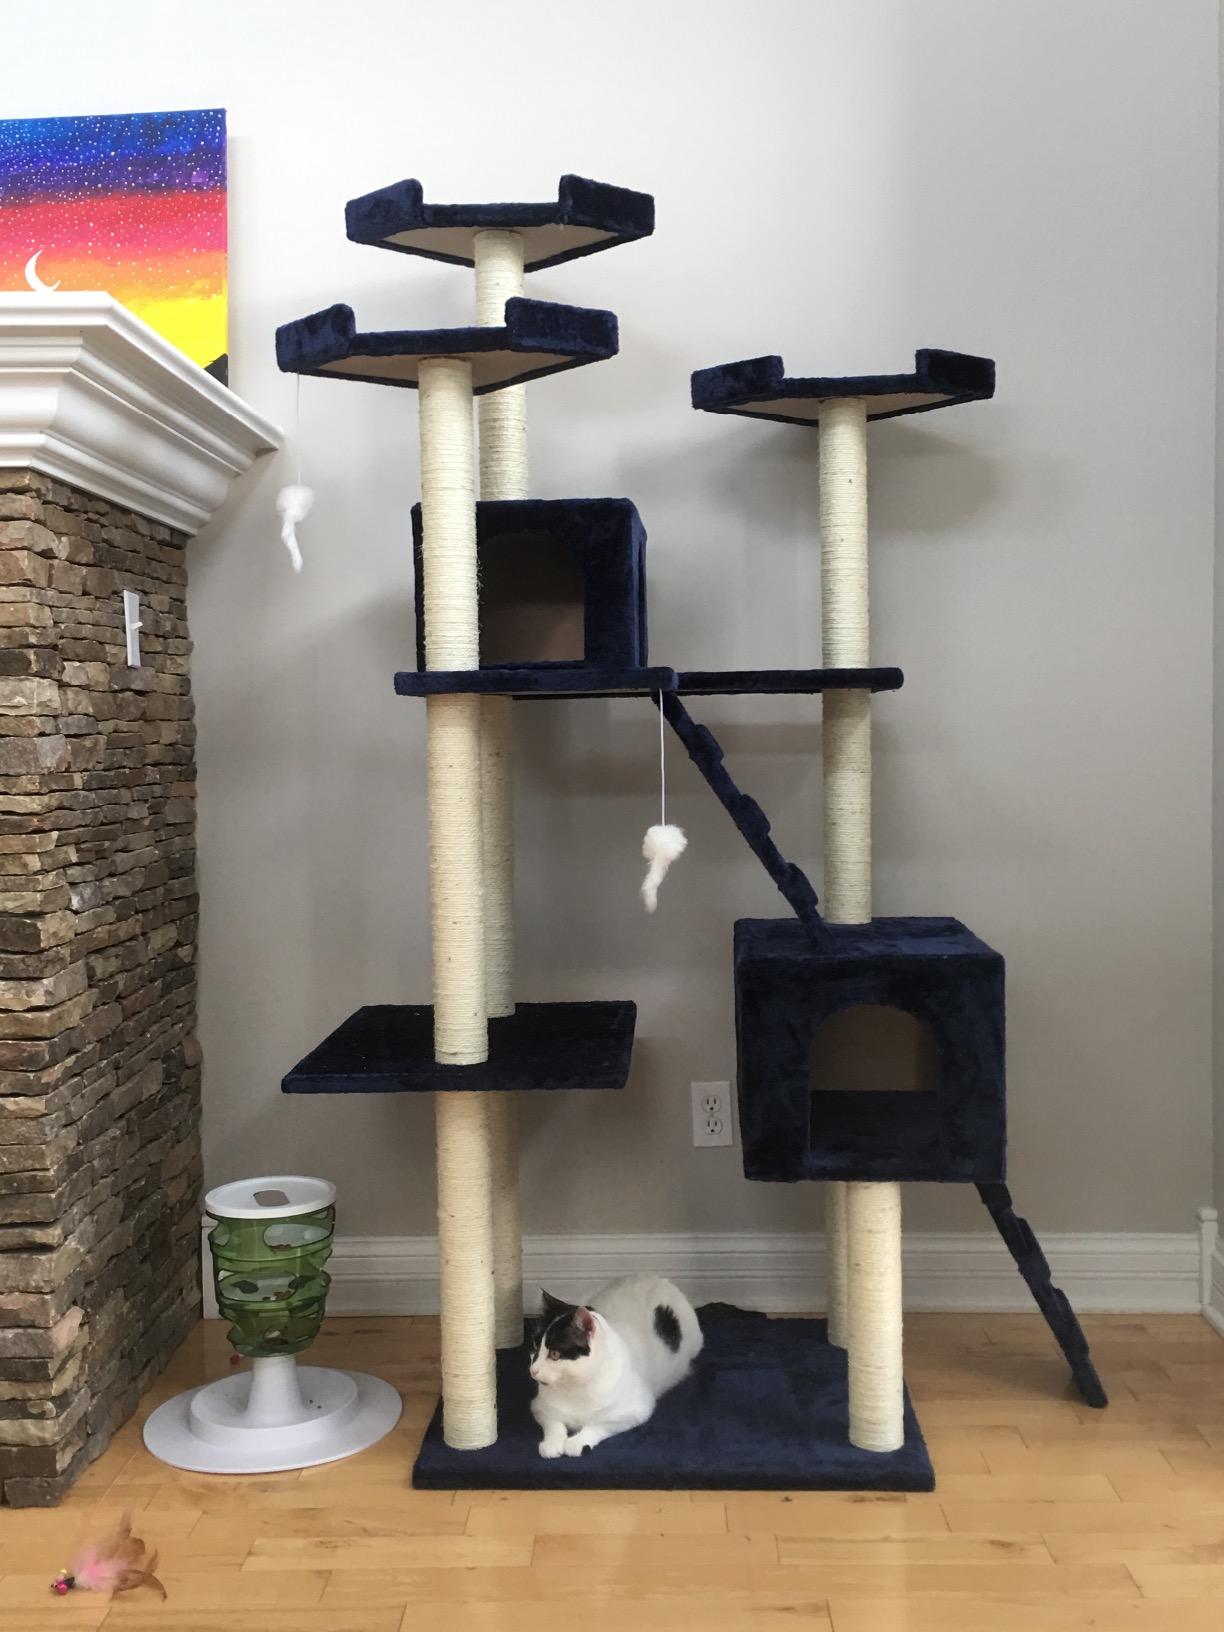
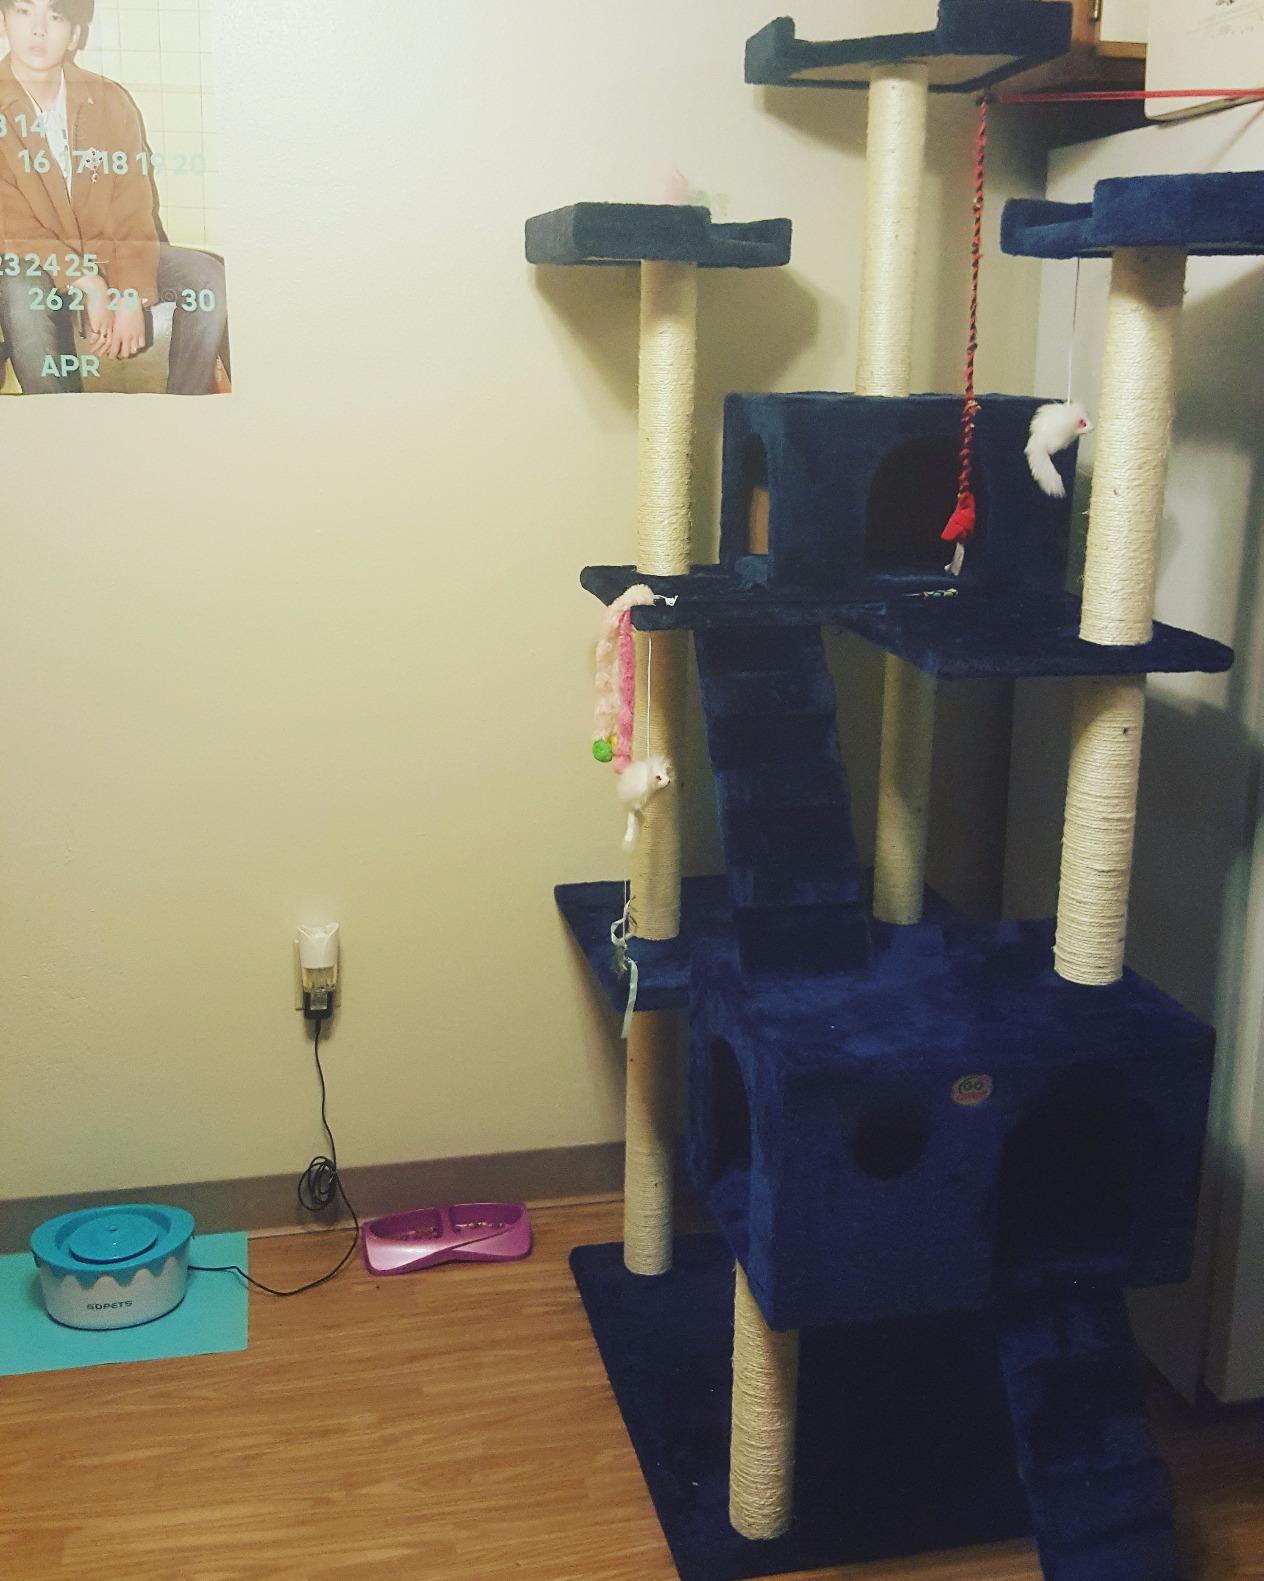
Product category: items_cat tree
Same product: yes